Diplomacy (Kissinger book)

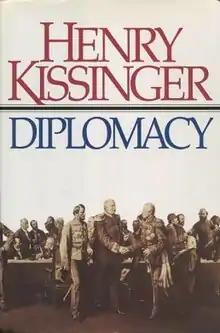
First edition

Diplomacy is a 1994 book written by former United States National Security Advisor and Secretary of State Henry Kissinger.